Question: Please indicate a possible affordance area of the cell_phone that can be used for viewing
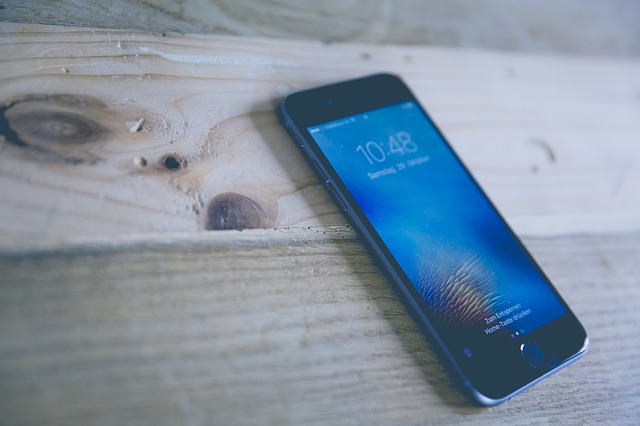
Answer: [278, 67, 594, 413]